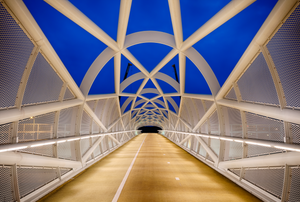
Le pont cyclable qui relie Rotterdam-Sud à Rhoon. En néerlandais, il est nommé De Groene Verbinding («